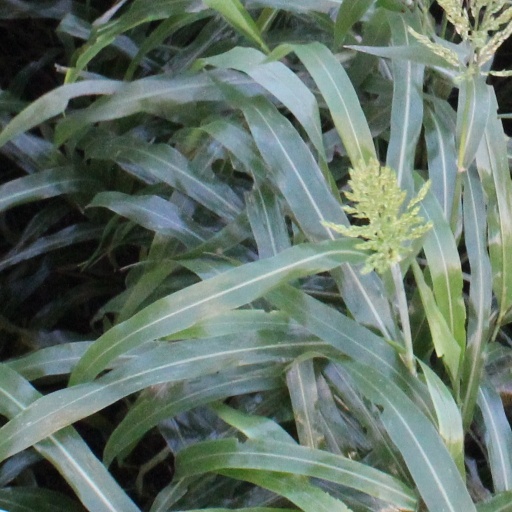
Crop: sorghum